Maria Sakkari

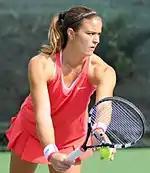
Sakkari in 2015

Her first two attempts to debut on the WTA Tour were unsuccessful. At the Rio Open, she lost in the first round of qualifying to María Irigoyen, and later lost in the final stage of qualifying at Bucharest Open to Daria Kasatkina. However, on her third attempt, she not only made her debut on WTA Tour, but it was at a major, as she qualified for the US Open. In the qualifying, she beat Anastasija Sevastova, An-Sophie Mestach and Petra Martić, but then lost in the first round of the main draw to Wang Qiang. After the US Open, Sakkari entered the top 200 for the first time, reaching a ranking of 185. By the end of the year, she only played on the ITF Circuit and on the WTA Challenger Tour, where she reached semifinals at the Carlsbad Classic. Sakkari ended the year ranked 188.